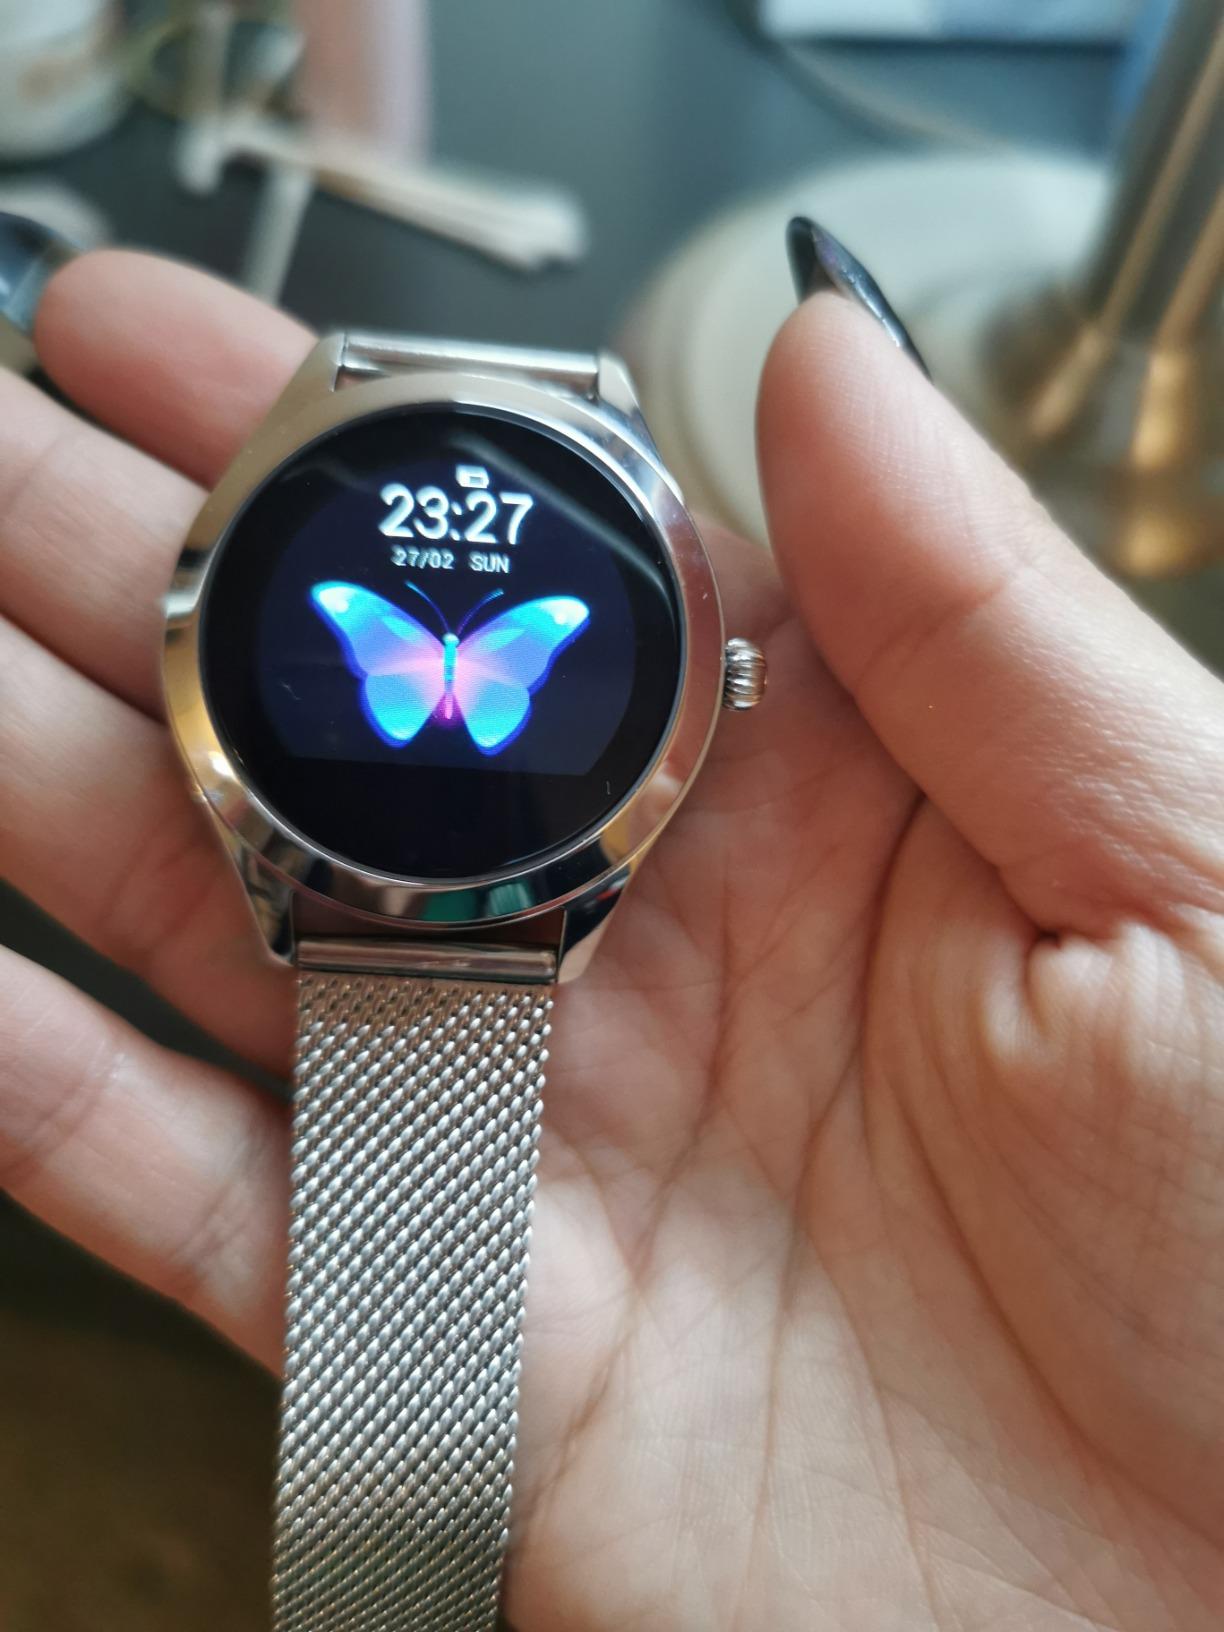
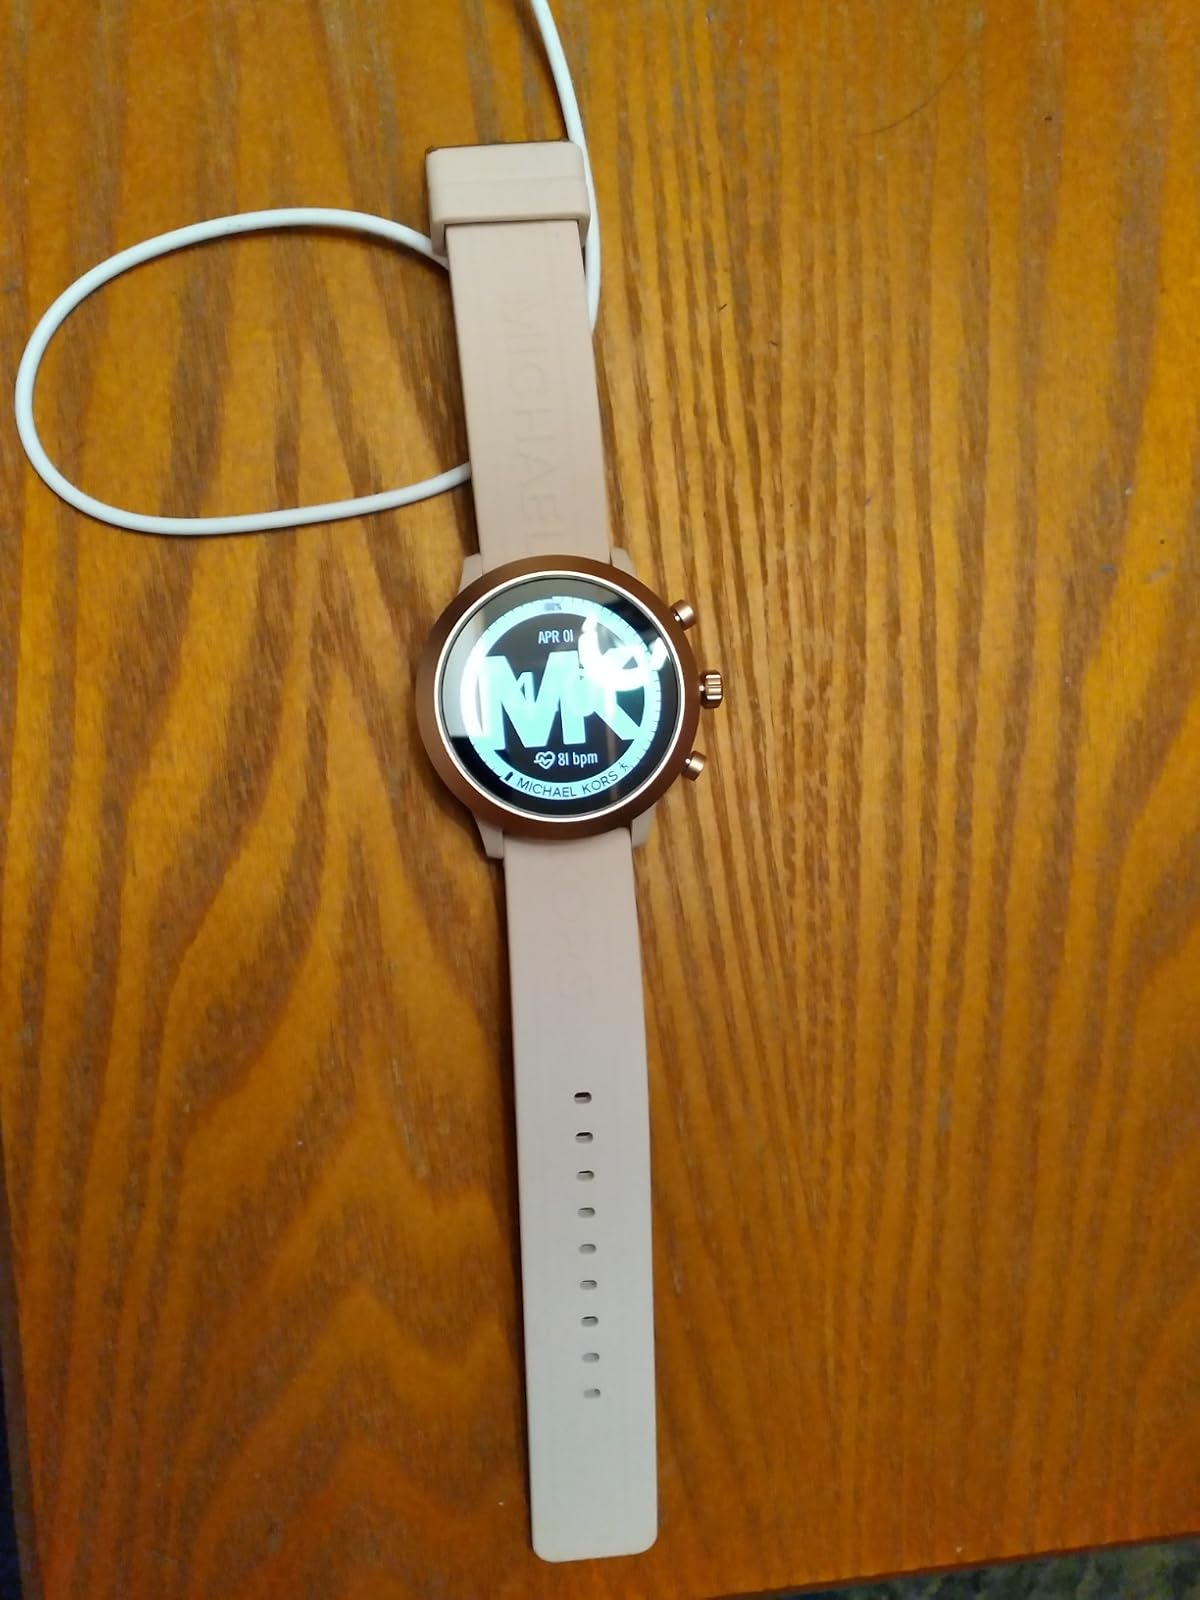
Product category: smartwatch
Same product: no